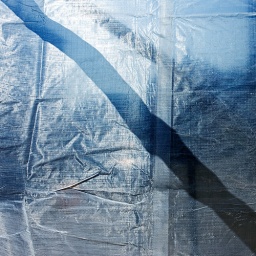
Shadow of scaffolding wrapped in plastic sheeting on a Darmstadt building site.